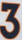
Number: 3